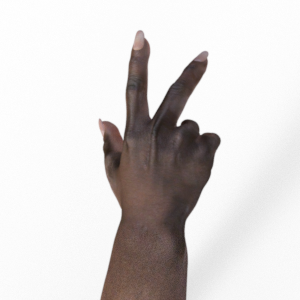
Label: scissors